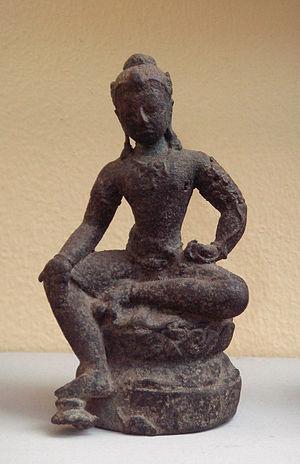
L'histoire de Bali couvre une période s'étendant du Paléolithique à nos jours. Elle est nécessairement liée à celle des îles voisines et plus généralement, de l'archipel indonésien. En particulier, Bali a une histoire commune avec l'Est de Java au moins à partir du XIᵉ siècle, avec l'avènement du roi Airlangga dont le père, le prince Udayana, était balinais, jusqu'à 1770, date à laquelle le dernier prince de Blambangan, vassal des rois balinais, se convertit à l'islam sous la pression des Hollandais de la VOC, qui souhaitait soustraire l'est de Java à l'influence balinaise.